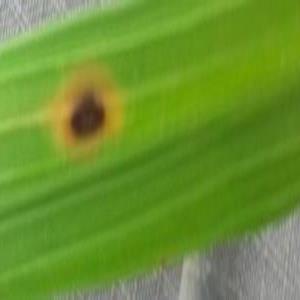
Disease: Brownspot